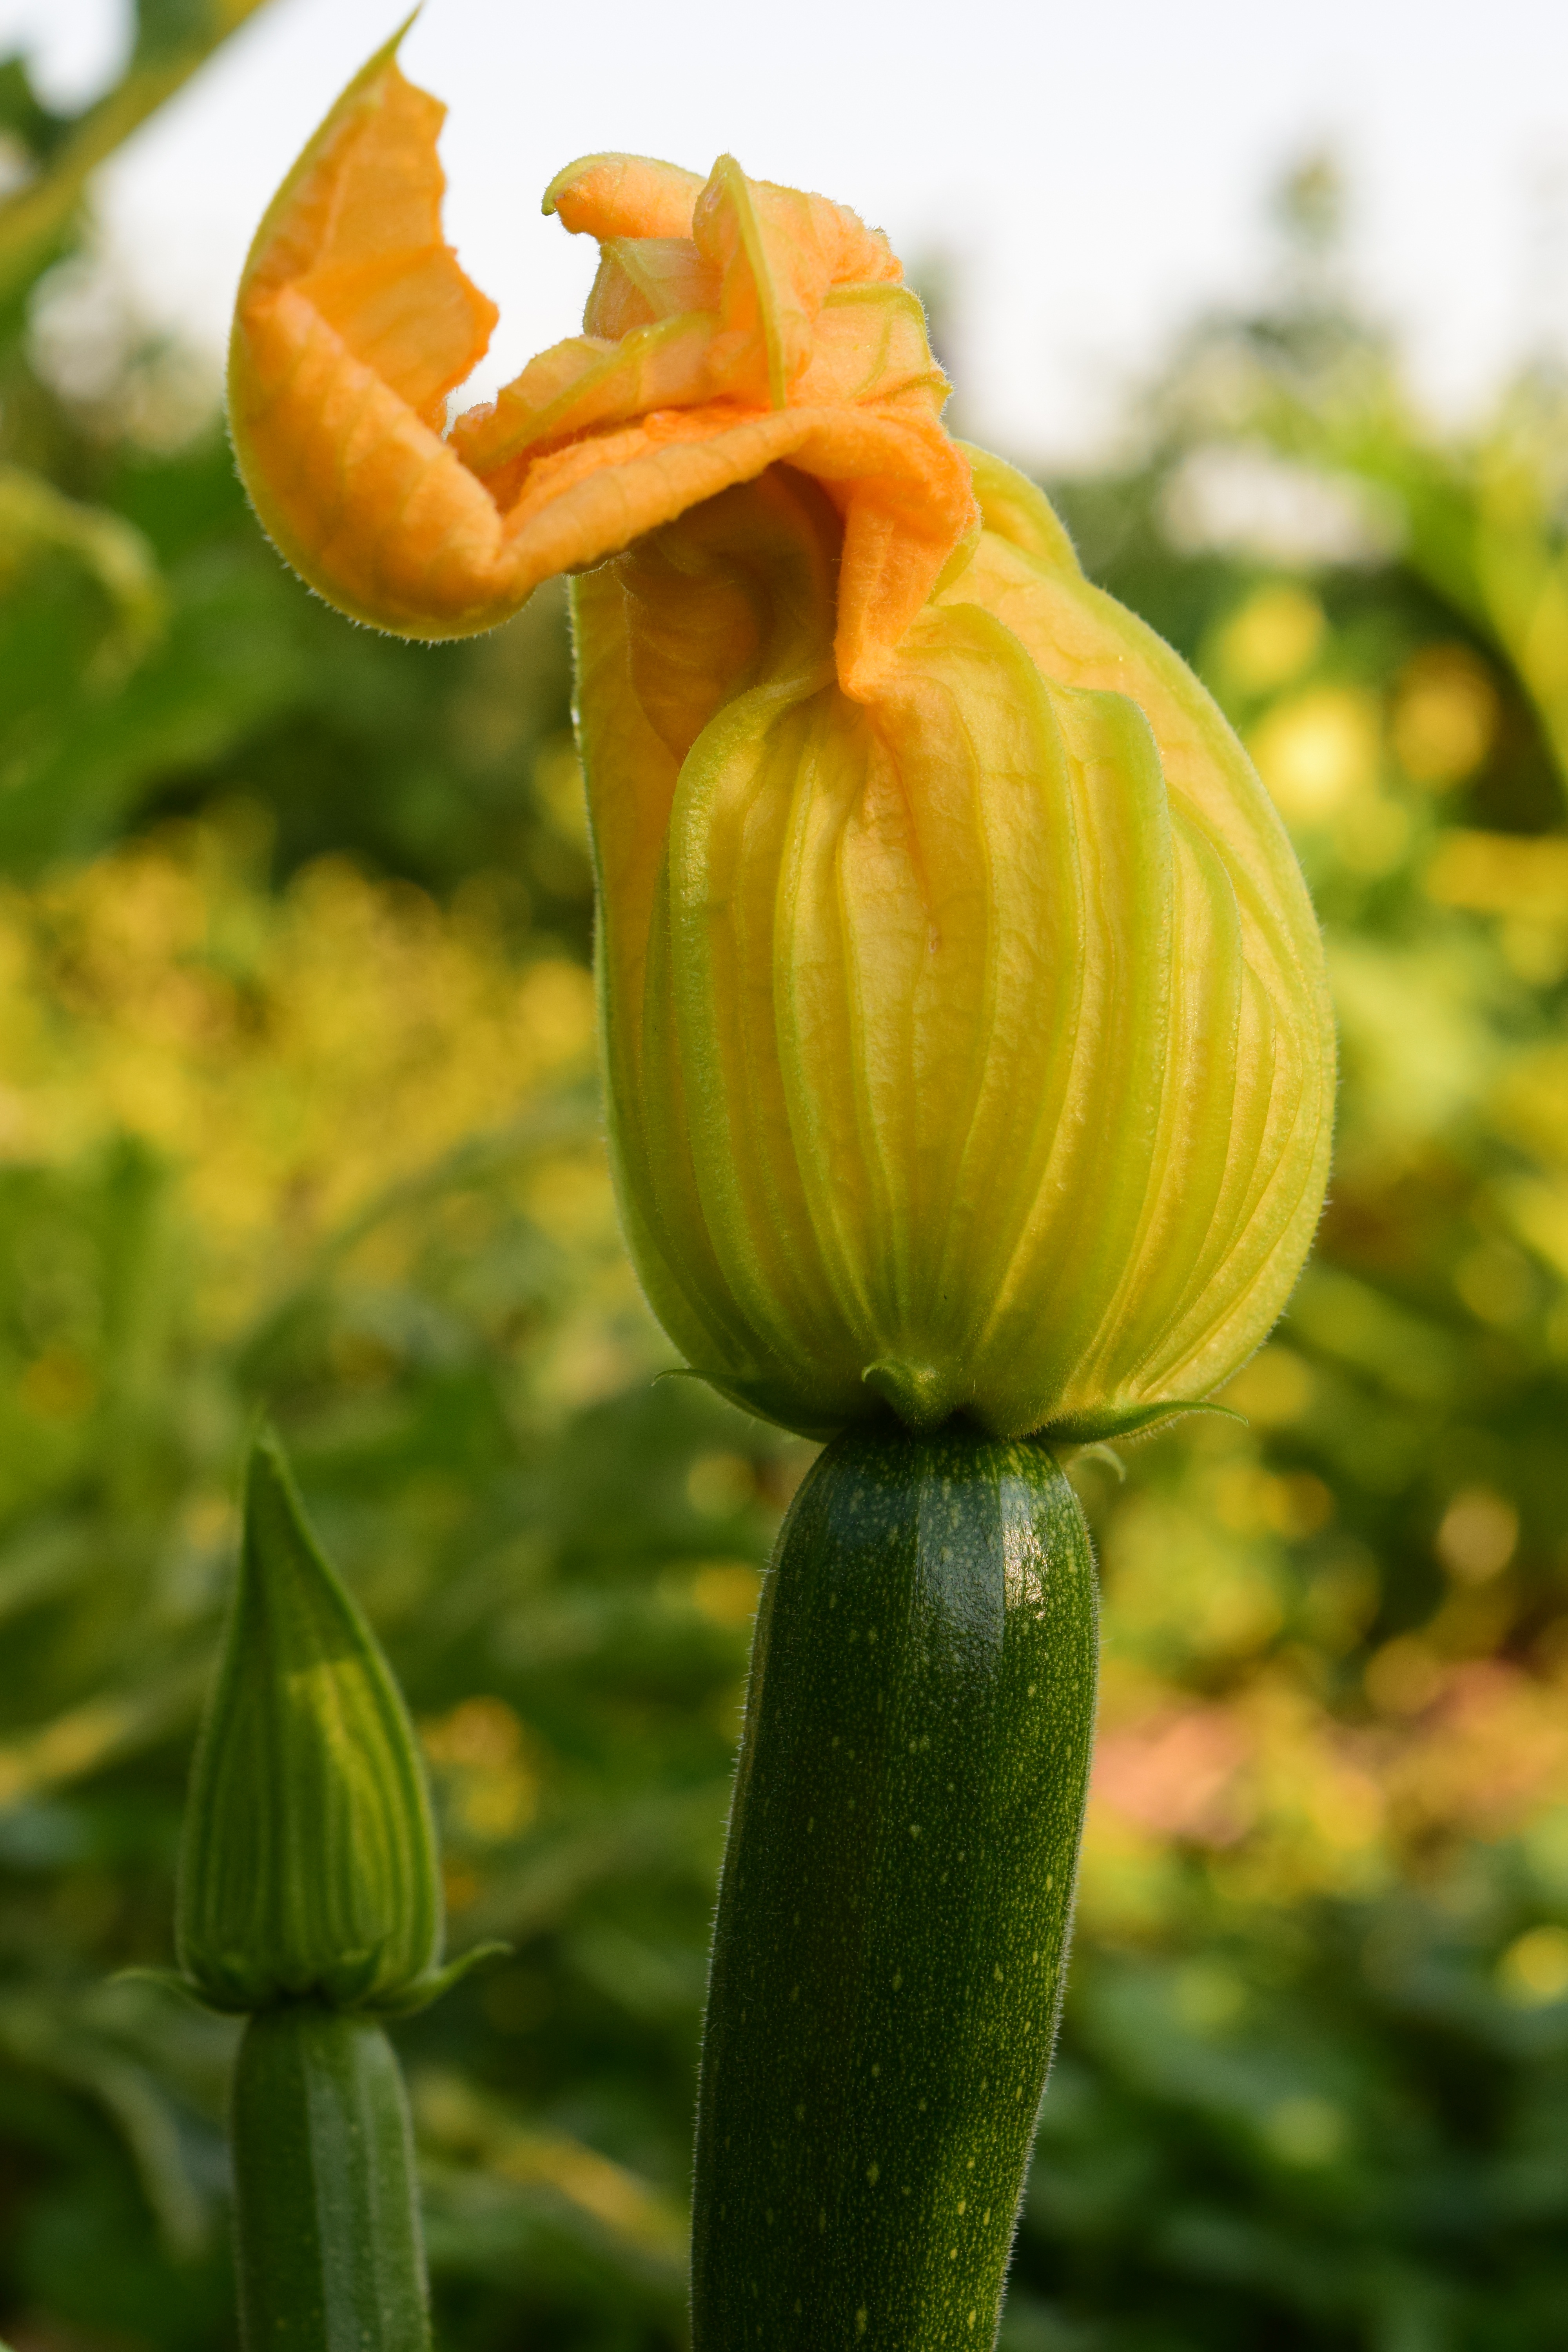
plant, field, flower, food, green, produce, botany, agriculture, garden, healthy, eat, flora, delicious, vegetables, tasty, vegetarian, zucchini, arum, cypripedium, macro photography, cucurbitaceae, green yellow, flowering plant, zucchini flower, oblong, plant stem, land plant